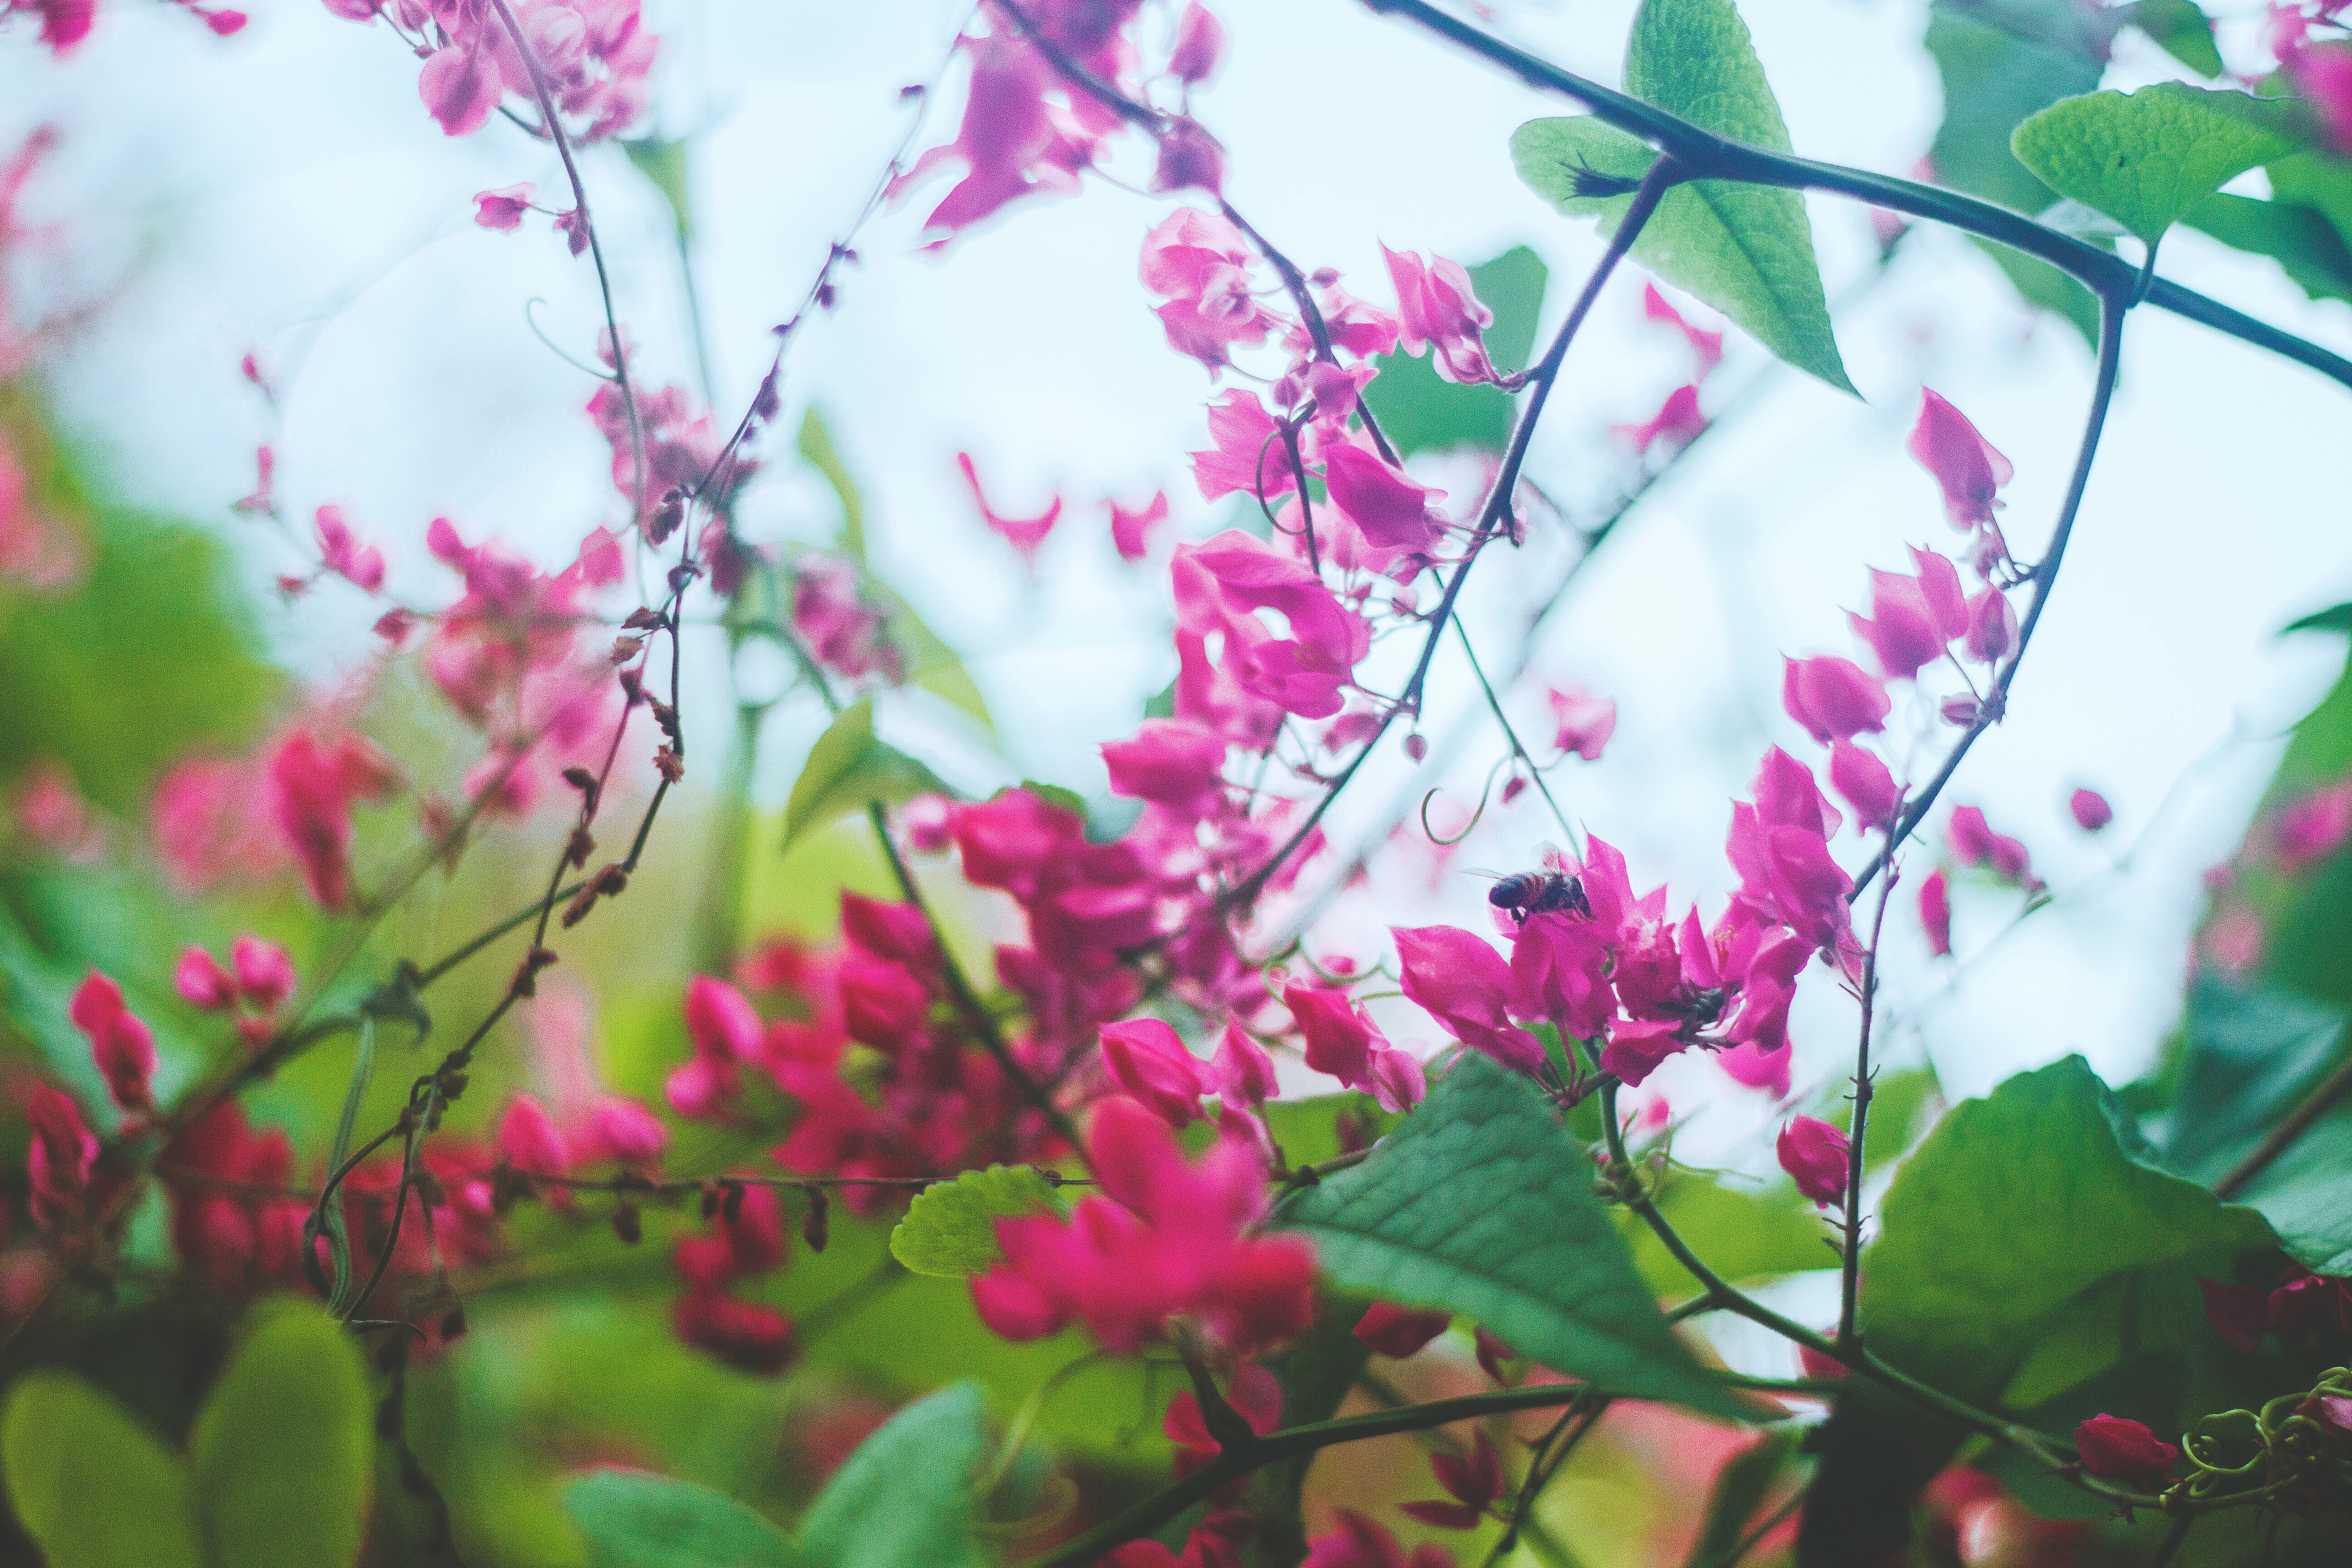
tree, nature, branch, blossom, plant, leaf, flower, petal, botany, flora, wildflower, shrub, flowering plant, woody plant, land plant